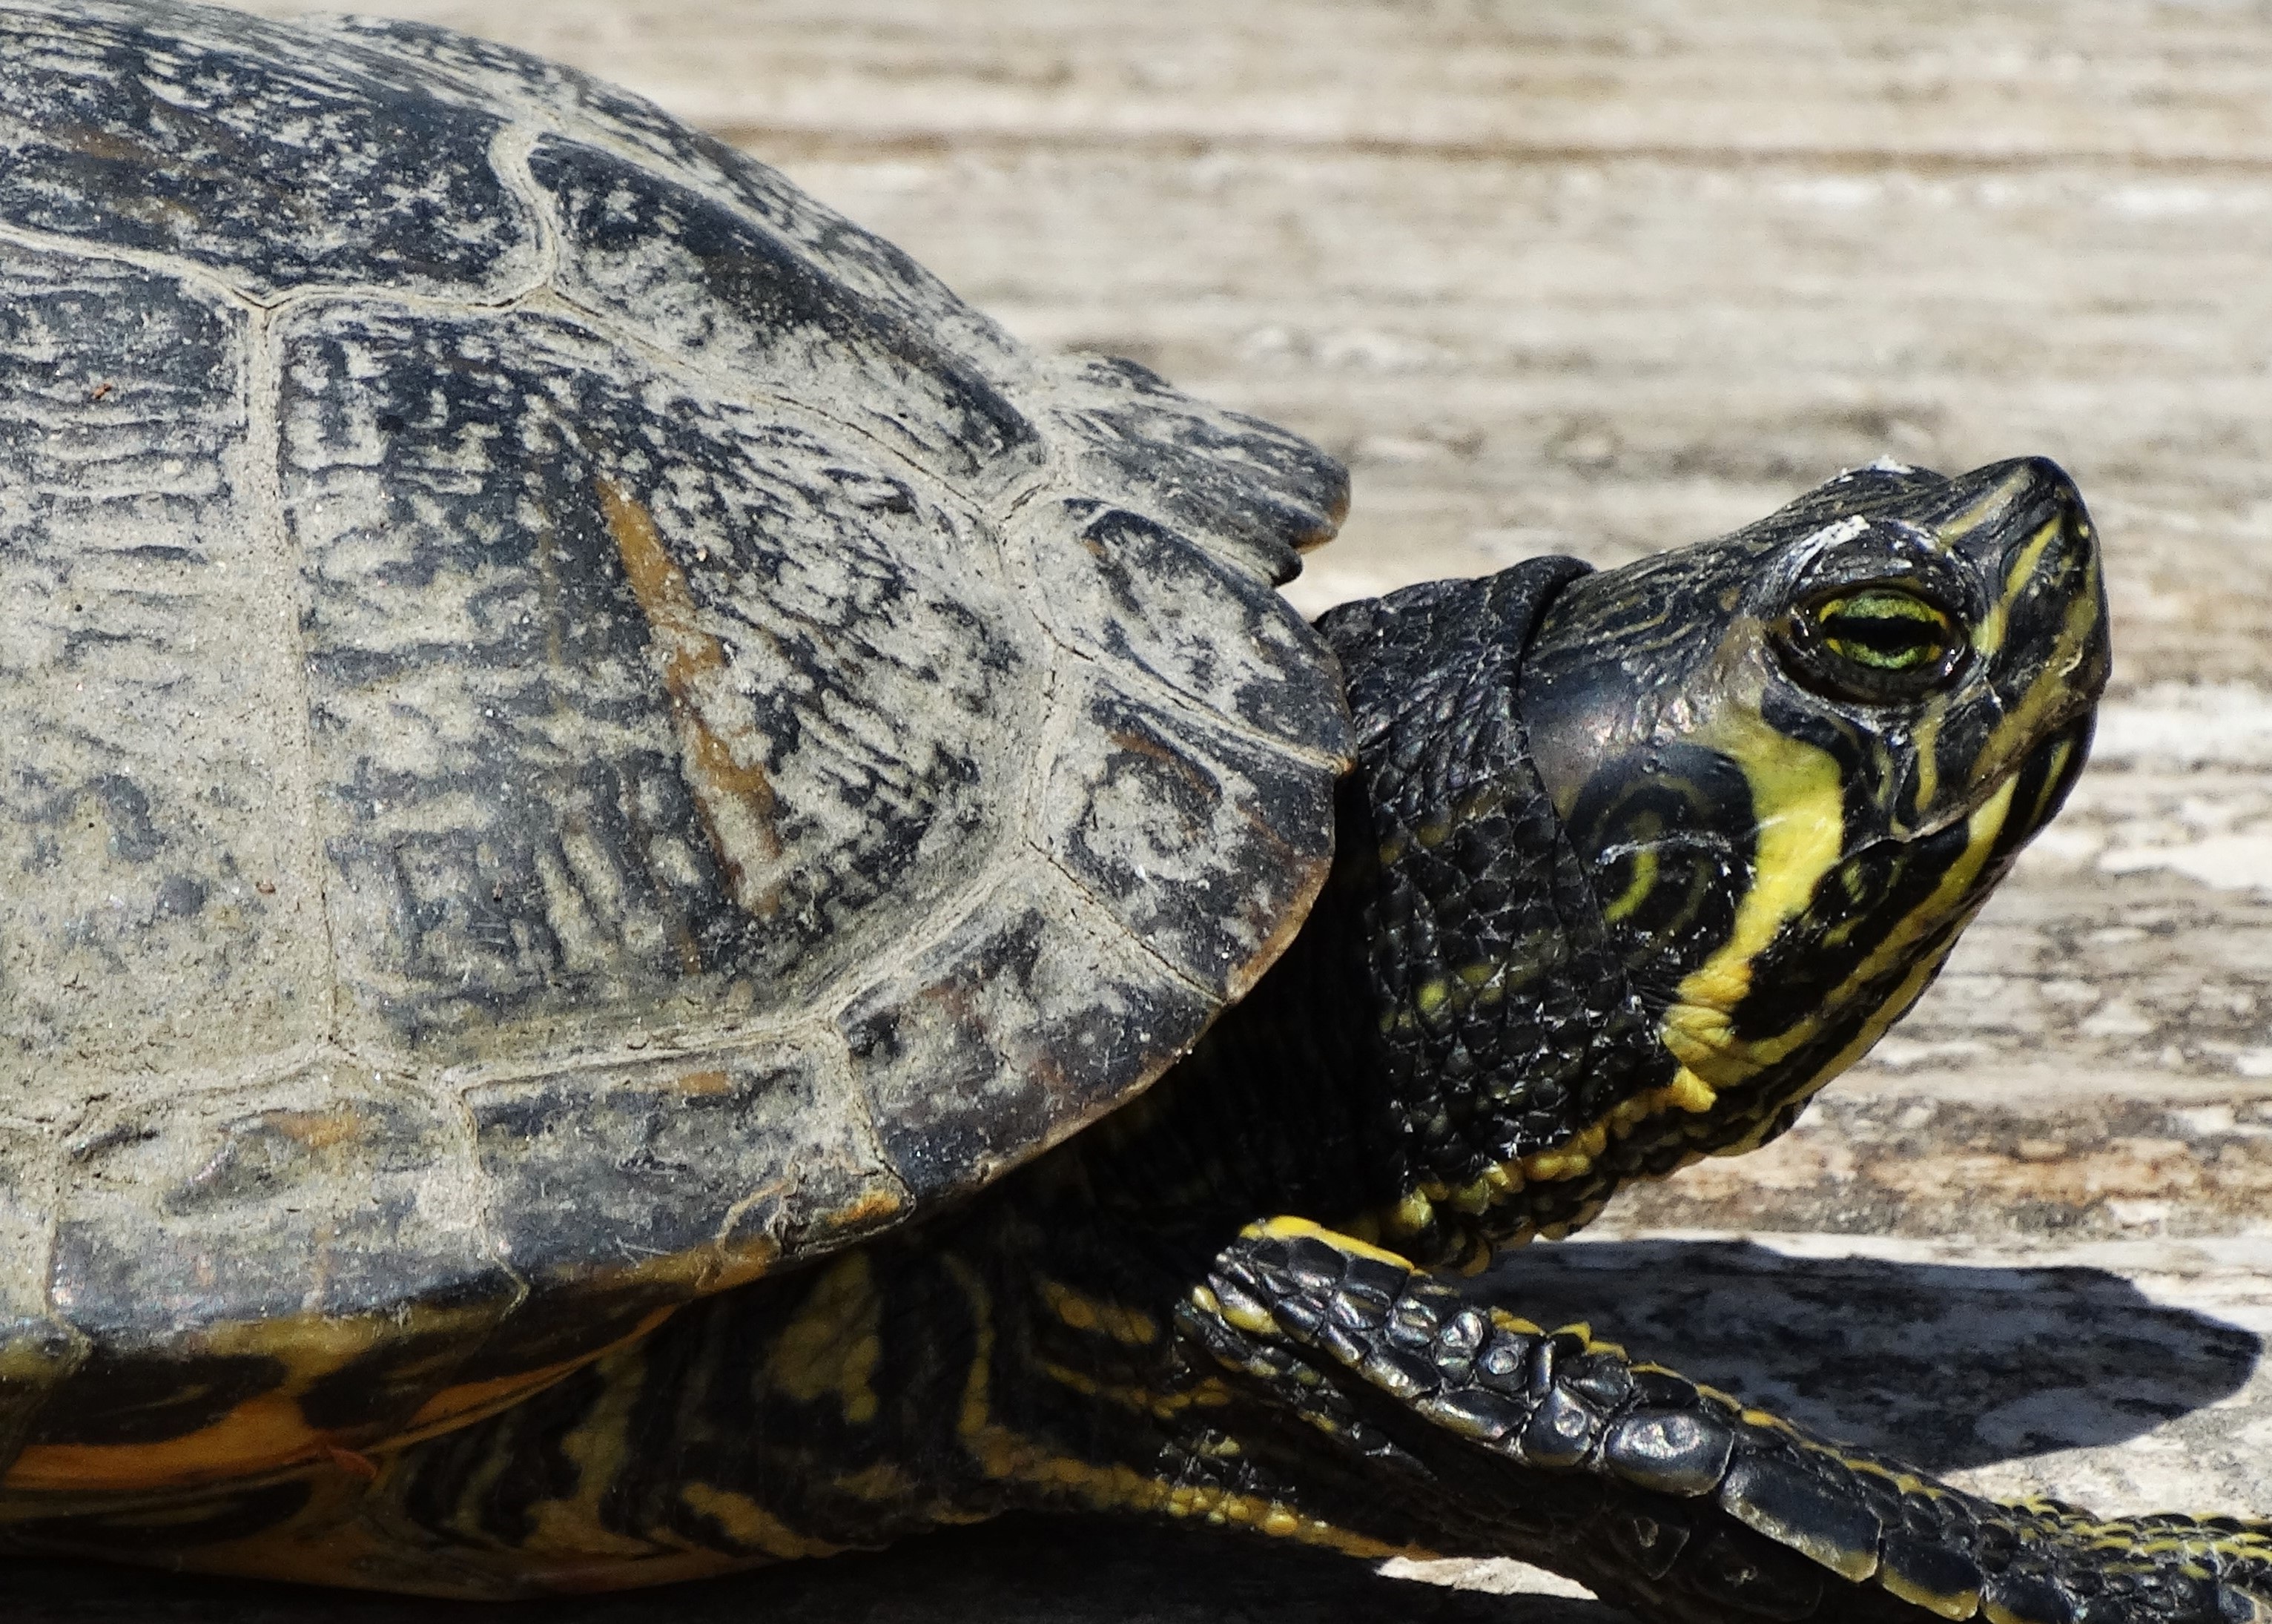
wildlife, biology, turtle, sea turtle, reptile, amphibian, fauna, tortoise, vertebrate, expensive, box turtle, loggerhead, common snapping turtle, turtle head, emydidae